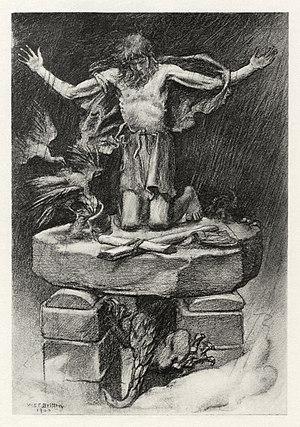
Illustration du poème «